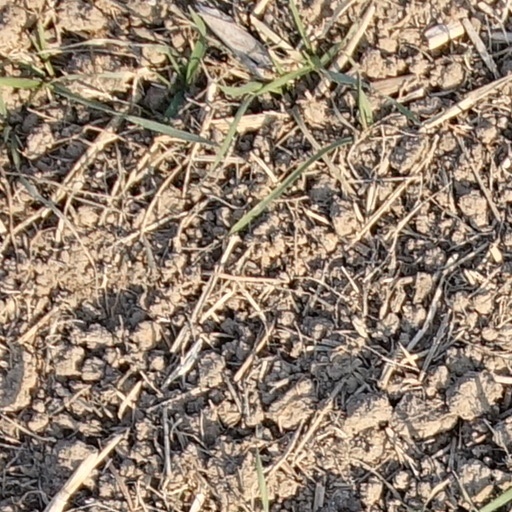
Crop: wheat